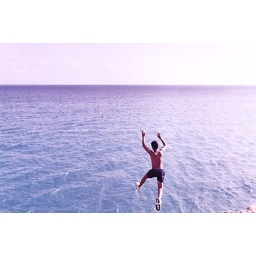
summers here! These where a couple of boys jumping down a cliff in Ibiza.